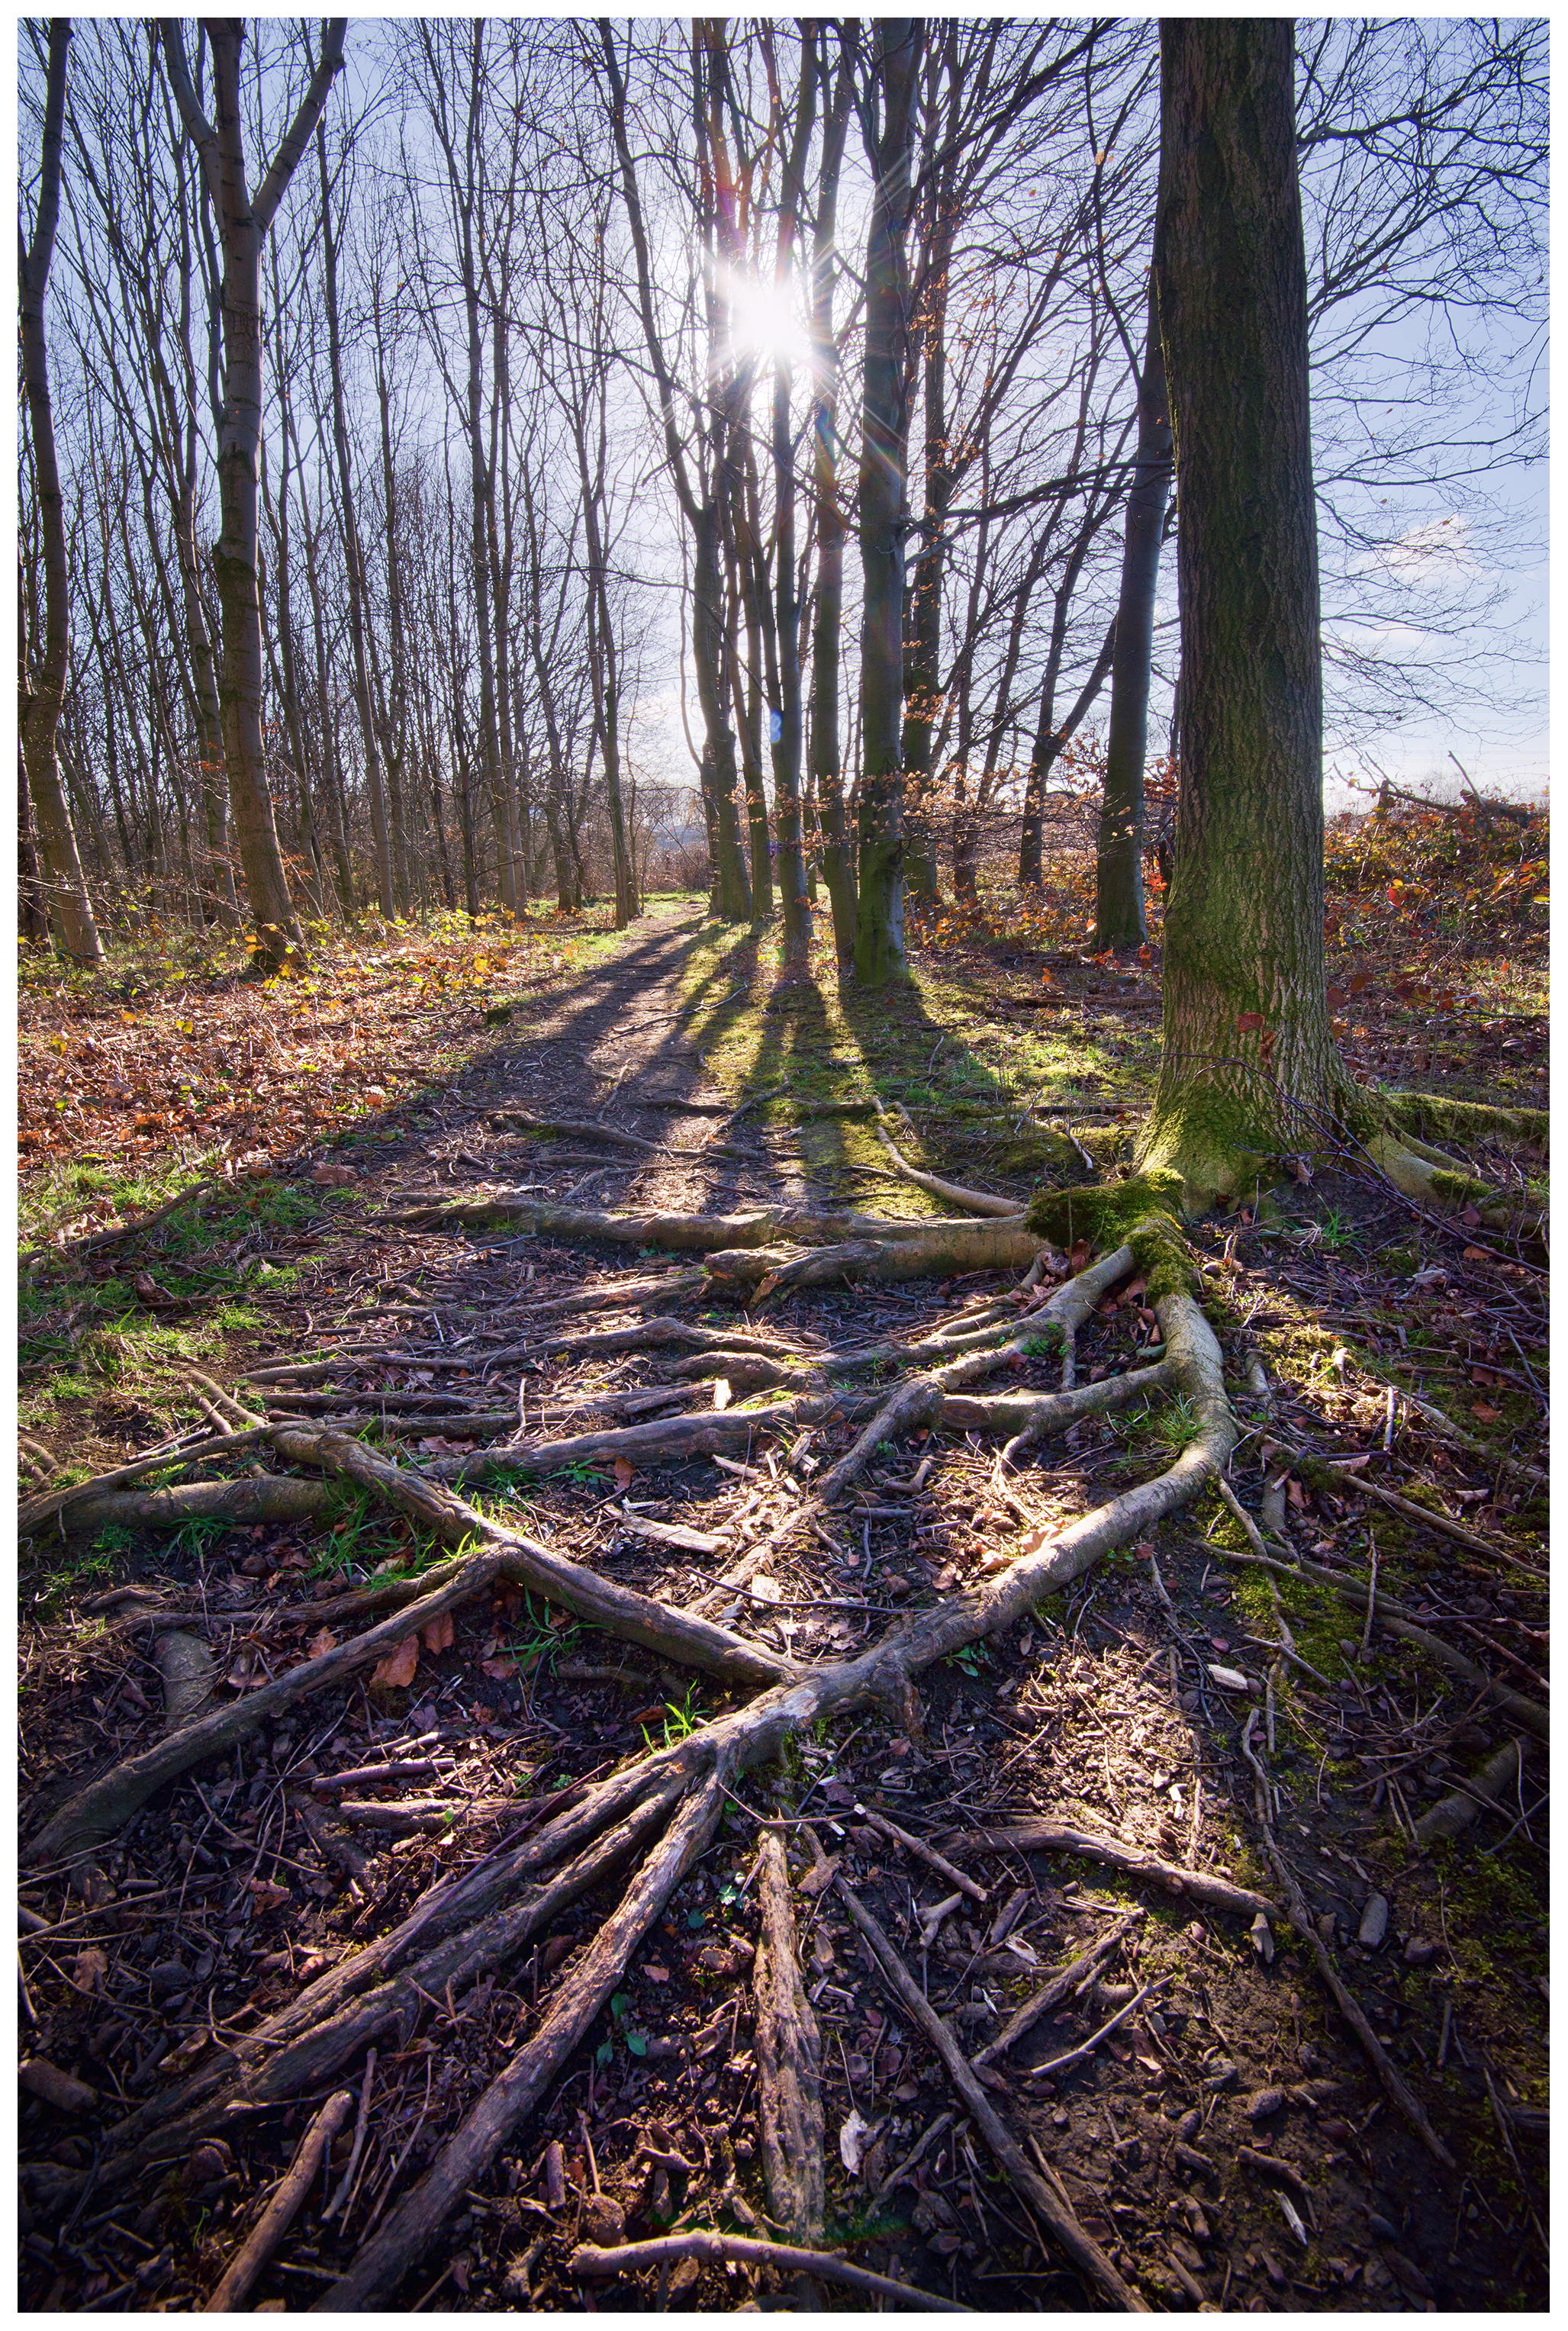
landscape, tree, nature, forest, grass, branch, plant, sky, sunshine, sun, track, trail, ground, morning, leaf, floor, trunk, bark, spring, green, dirt, autumn, brown, soil, blue, nikon, sunburst, season, farmland, trees, woods, yorkshire, earth, seasons, wideangle, wetland, roots, am, springtime, low, wakefield, nikkor, woodland, habitat, starburst, nook, natural environment, woody plant